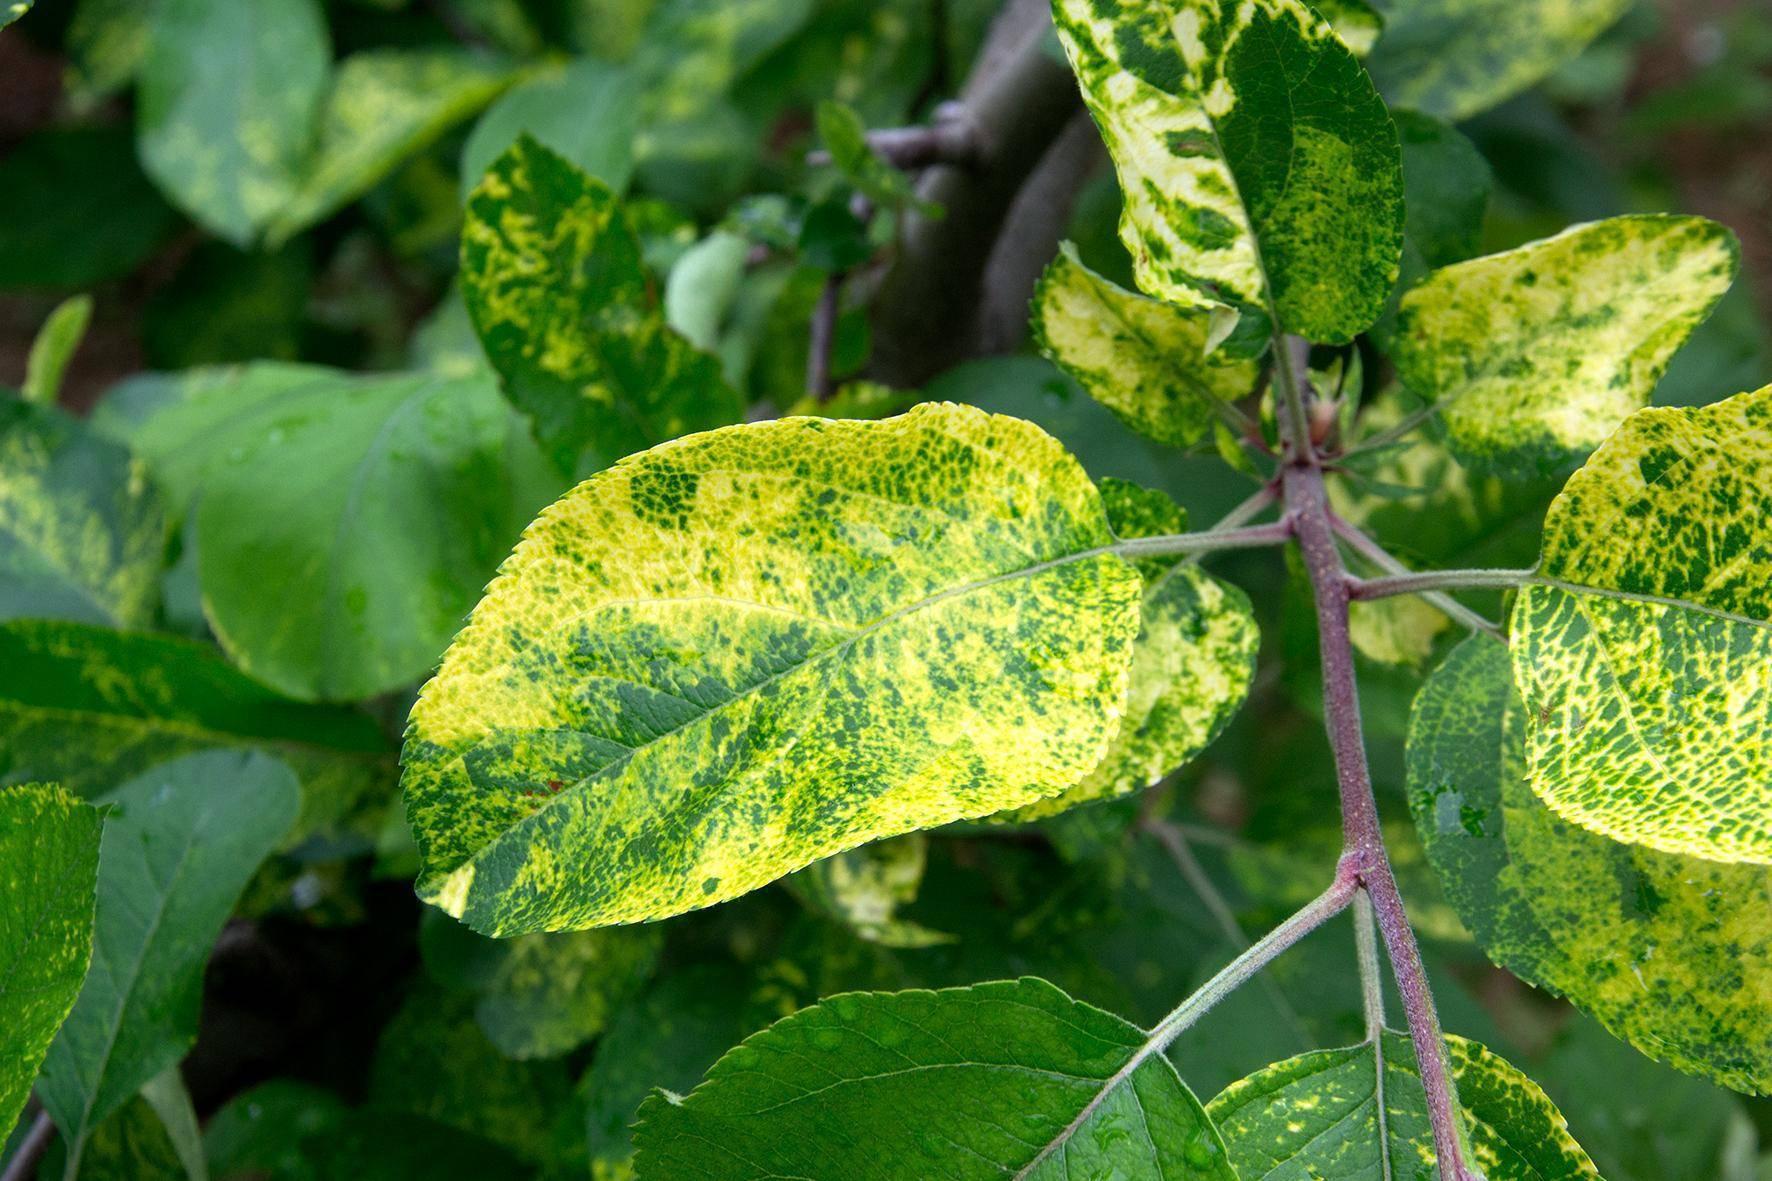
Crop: apple
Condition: mosaic_virus